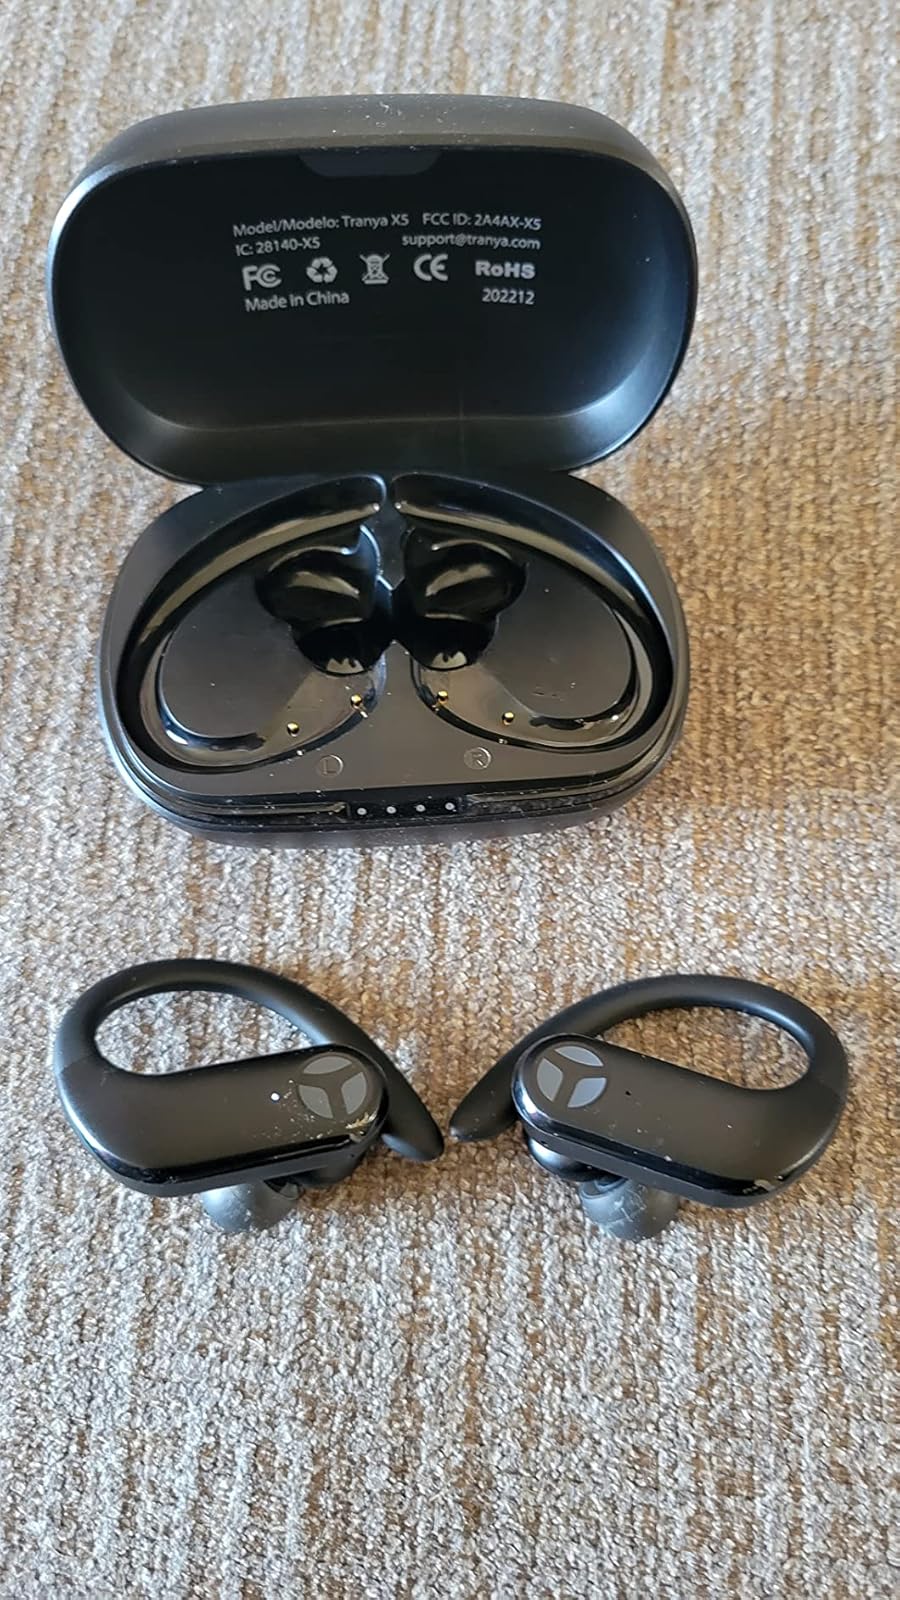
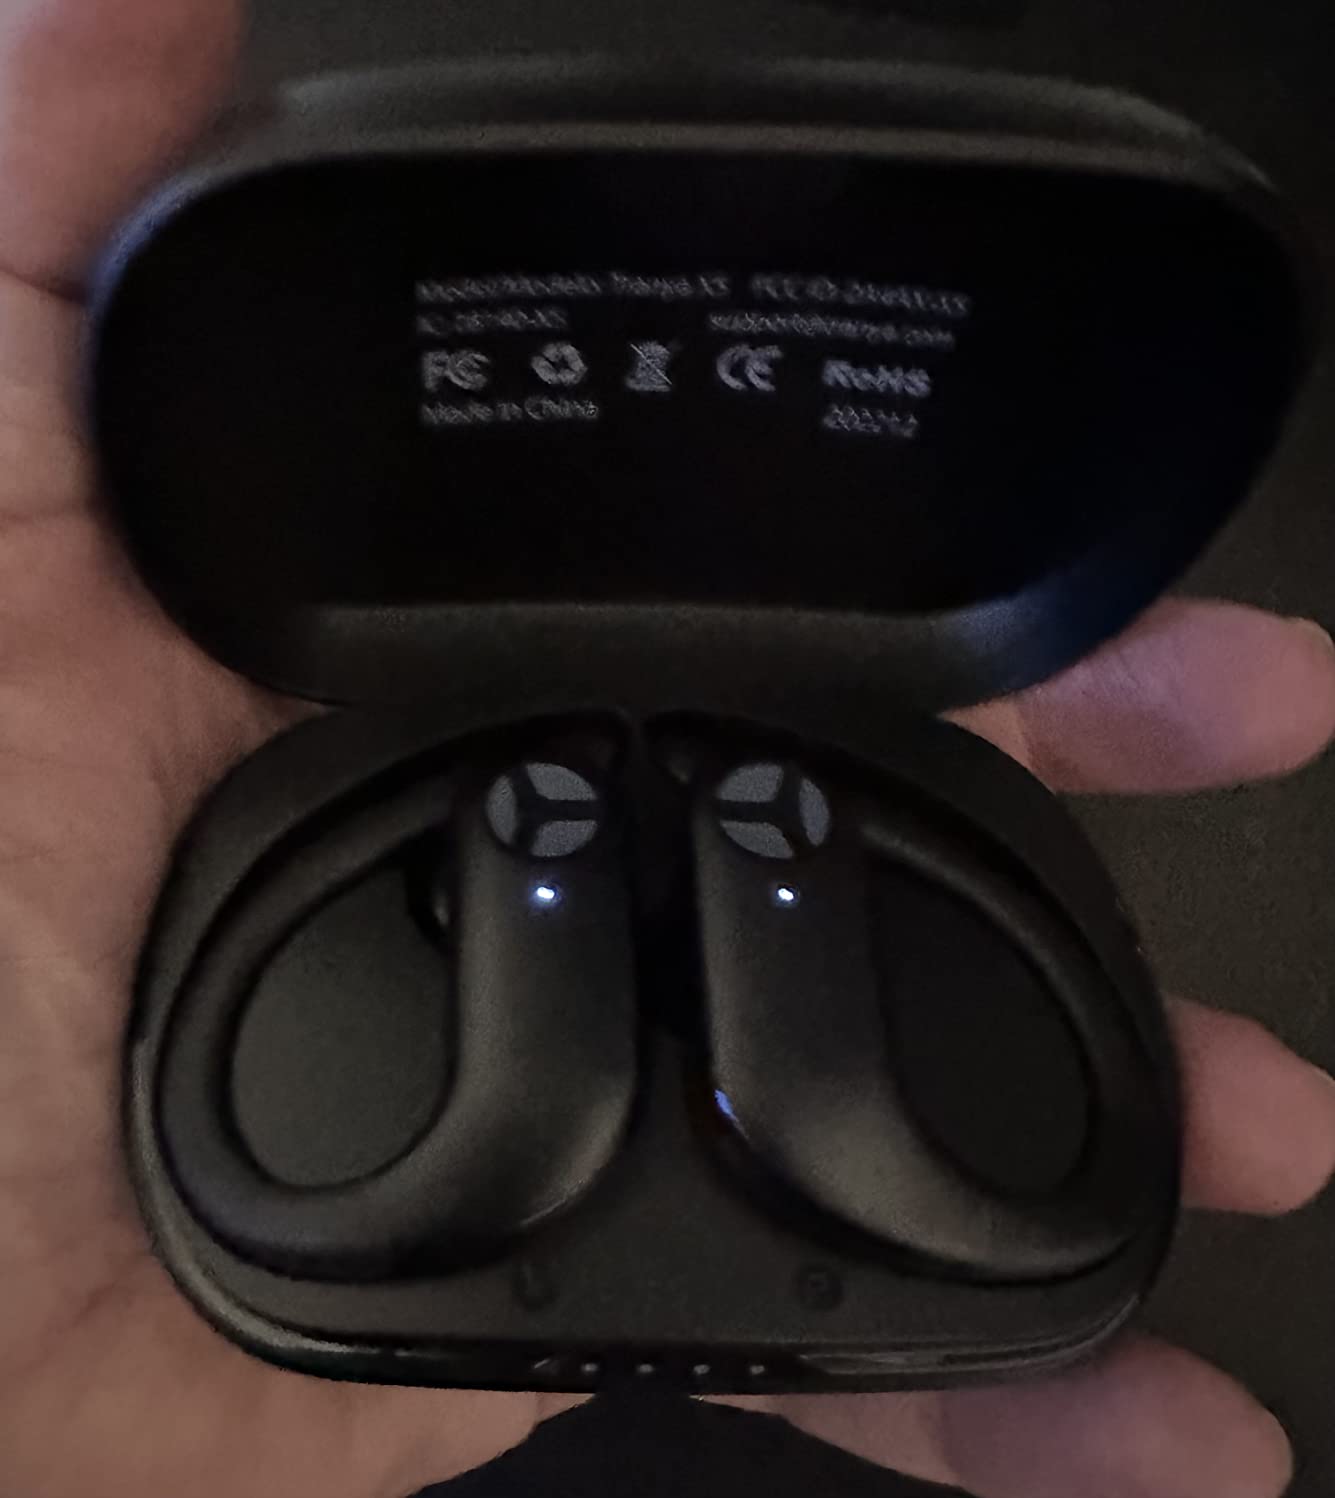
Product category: earbuds
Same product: yes